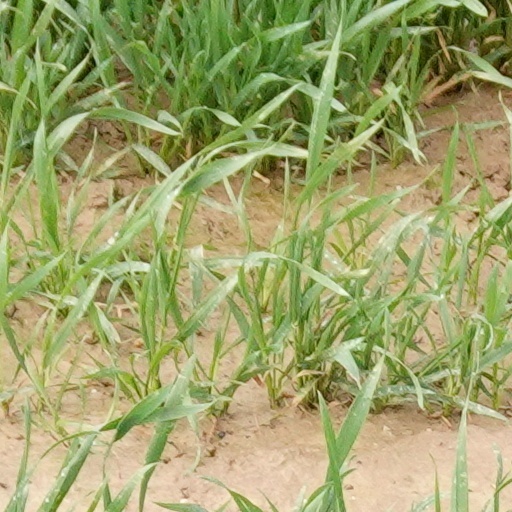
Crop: wheat